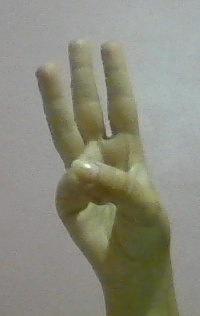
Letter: thaa